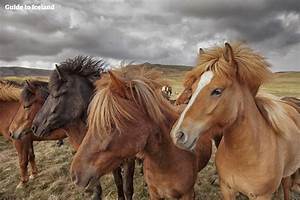
Label: cavallo